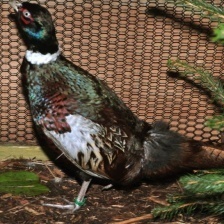
Species: RING-NECKED PHEASANT
Scientific name: PHASIANUS COLCHICUS